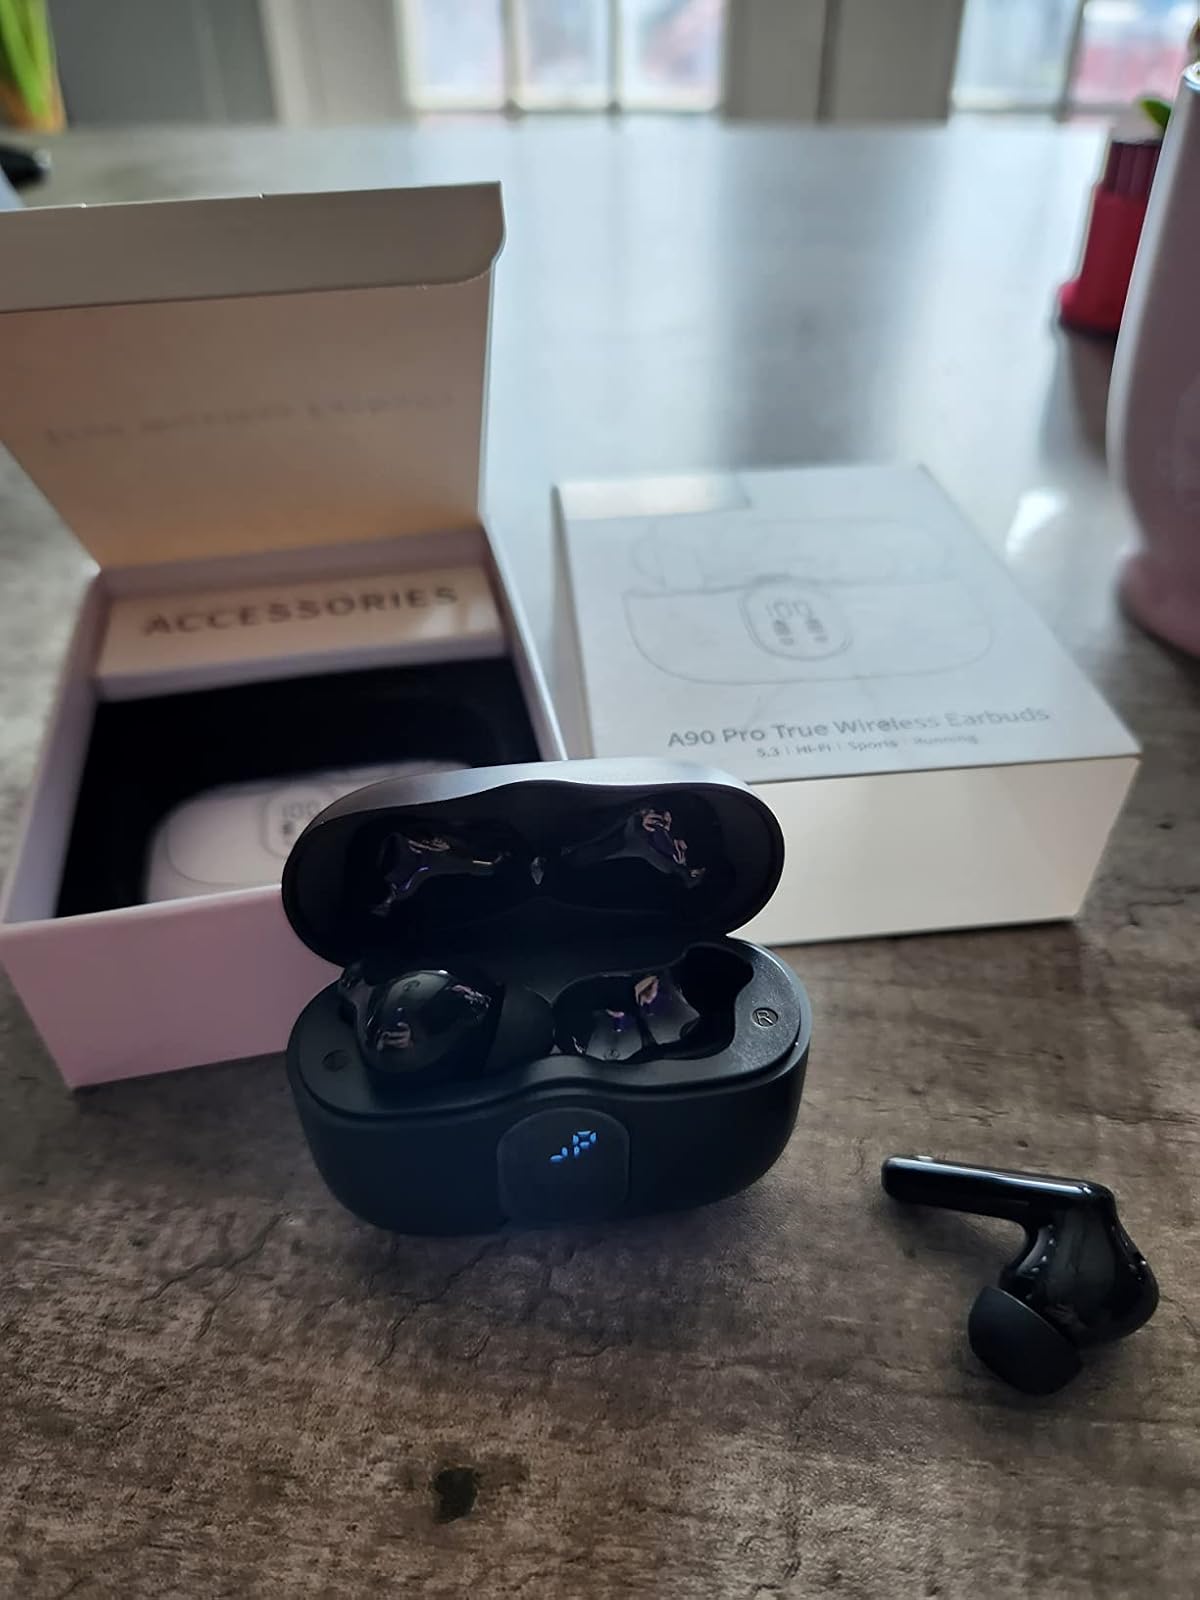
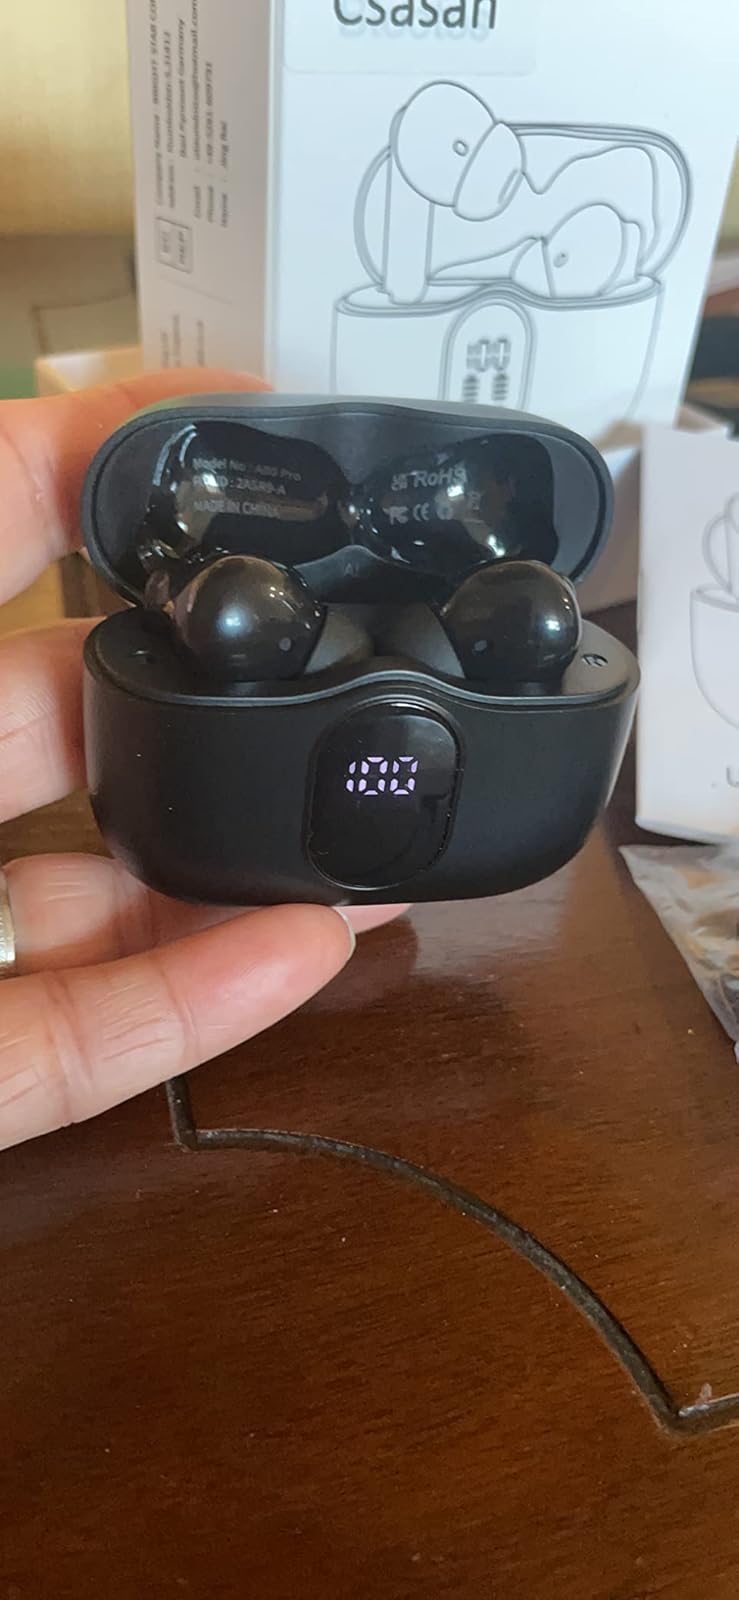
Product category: earbuds
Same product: yes